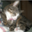
Label: cat